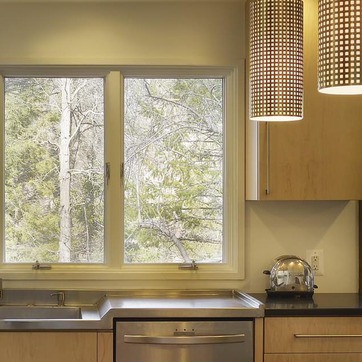
Material: glass